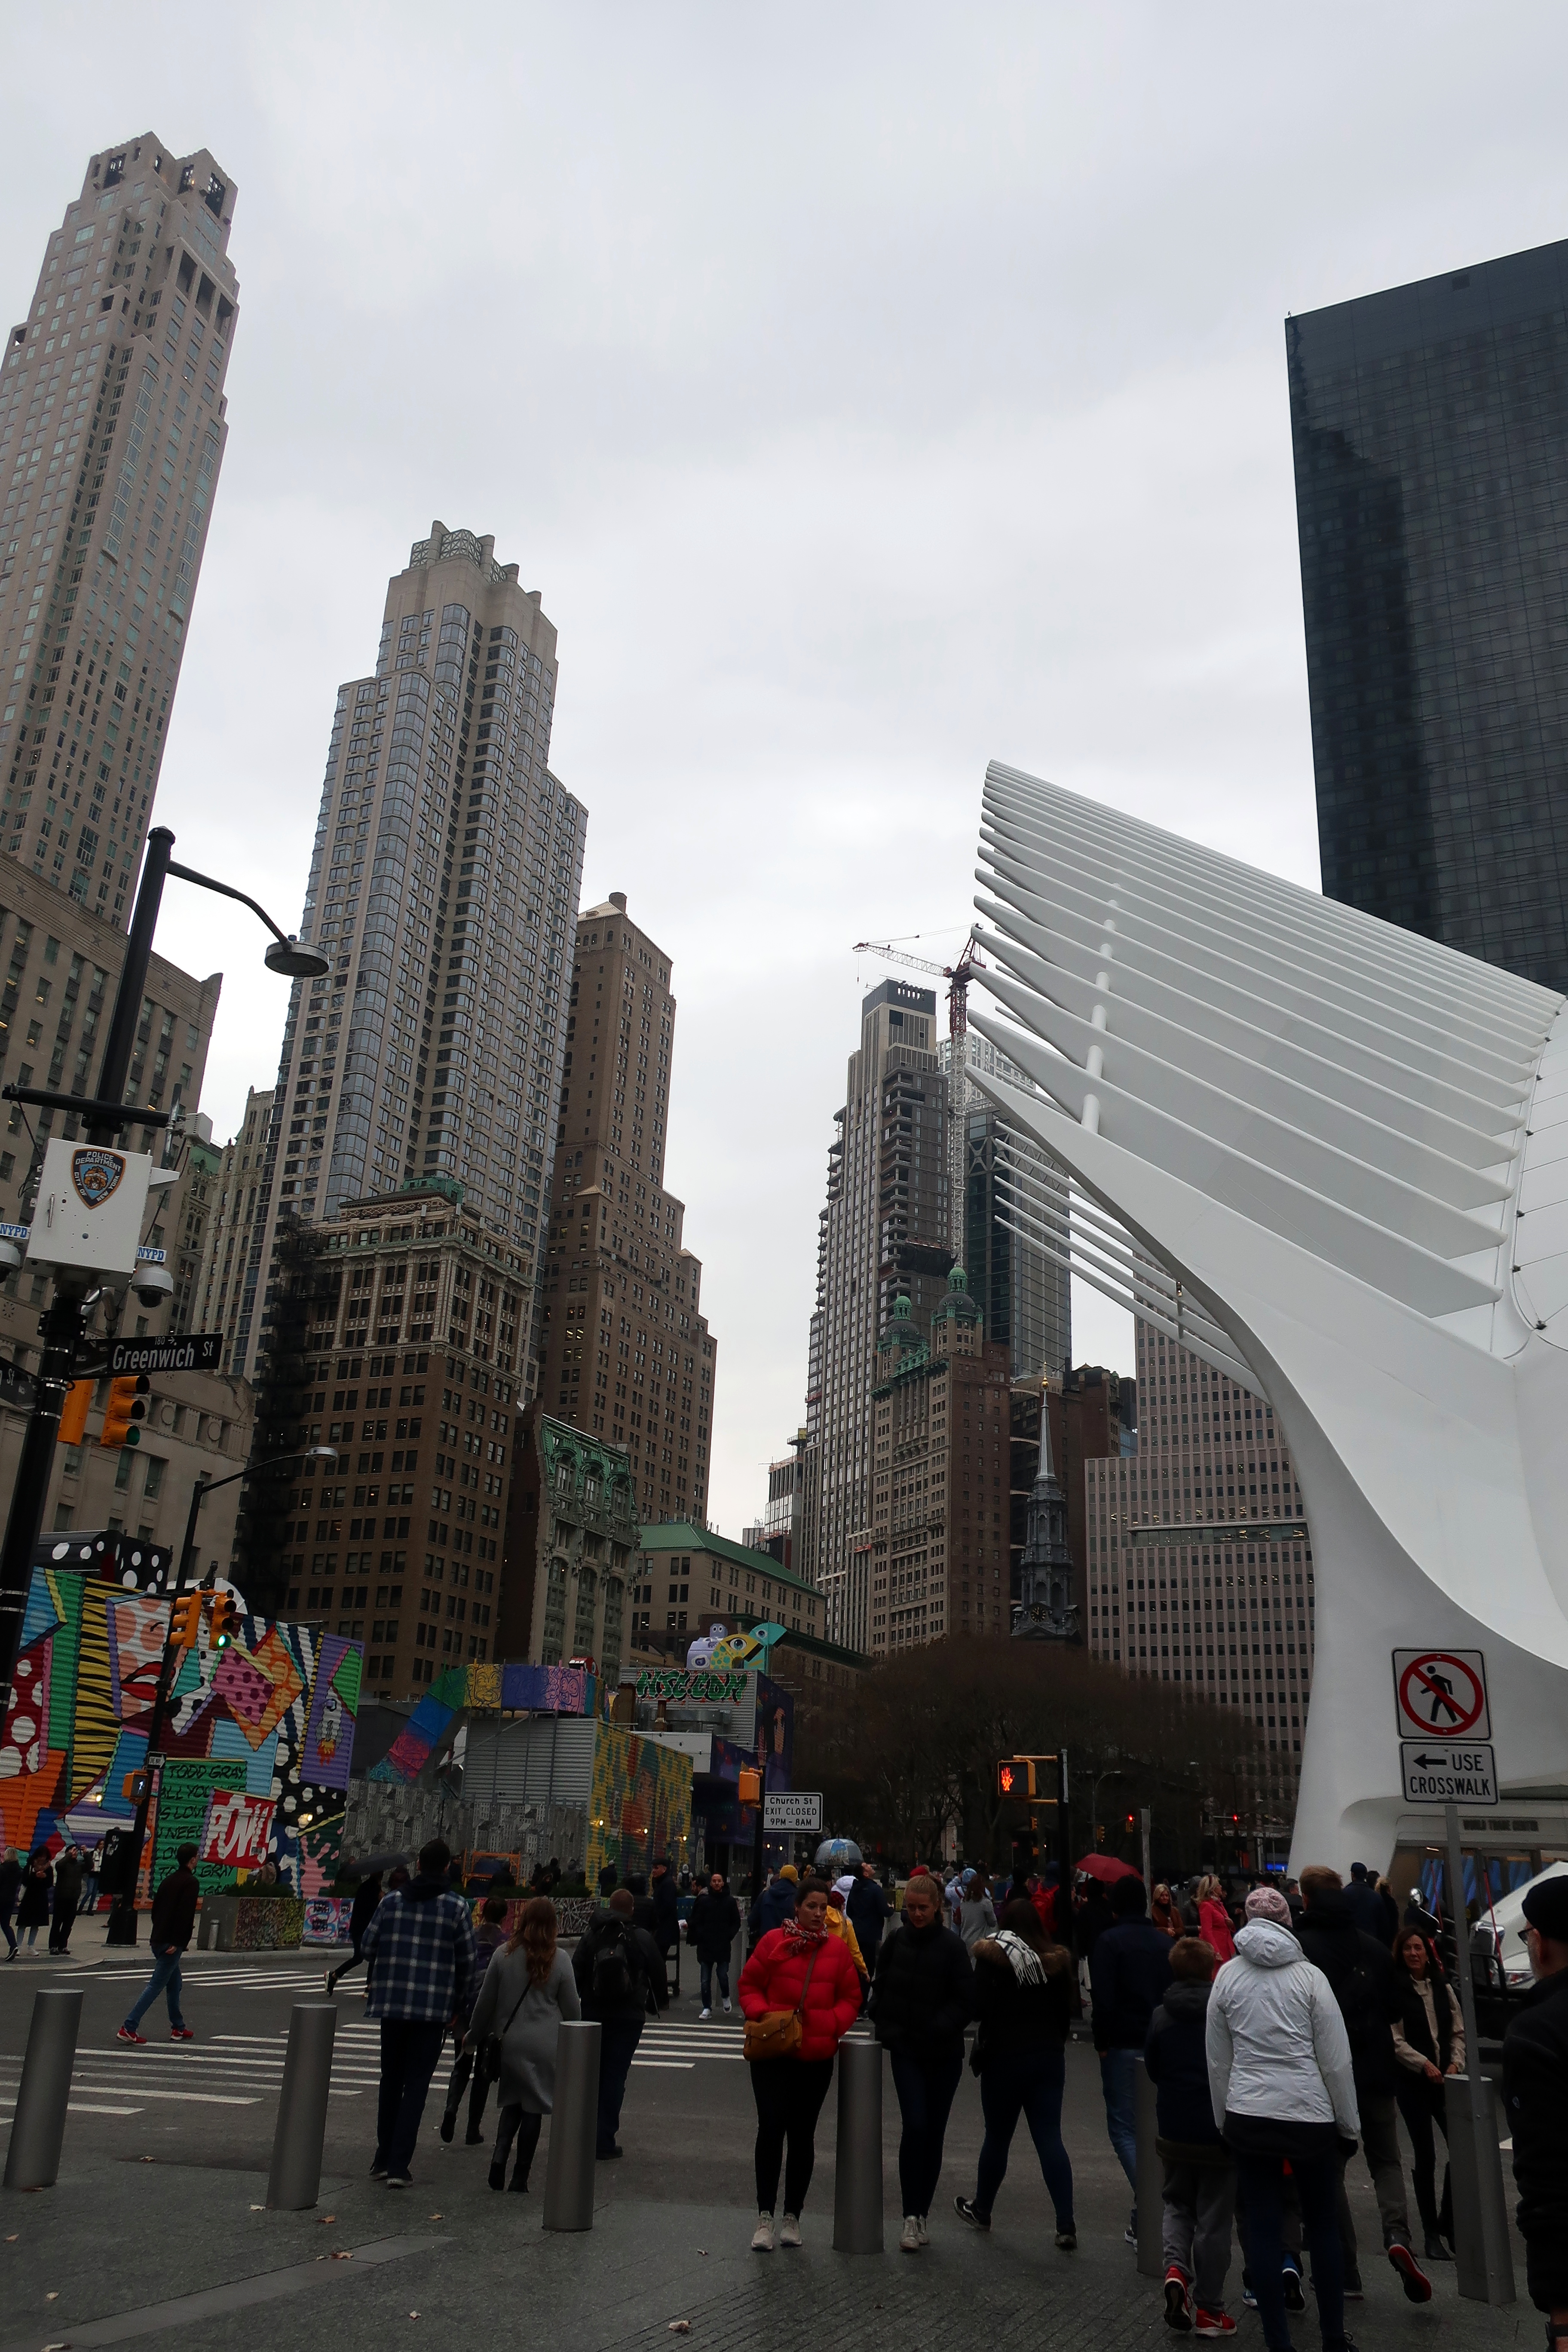
skyline, building, city, skyscraper, manhattan, downtown, dusk, evening, landmark, tower block, metropolis, urban area, geographical feature, human settlement, metropolitan area, architecture, daytime, crowd, pedestrian, town, sky, street, tourism, infrastructure, cityscape, road, mixed use, tower, plant, vacation, facade